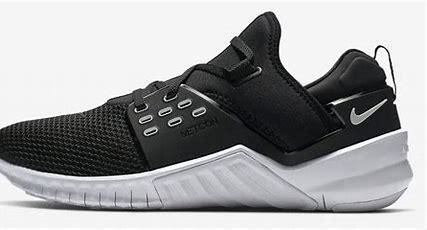
Brand: Nike
Model: Free X Metcon 2